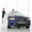
Label: automobile